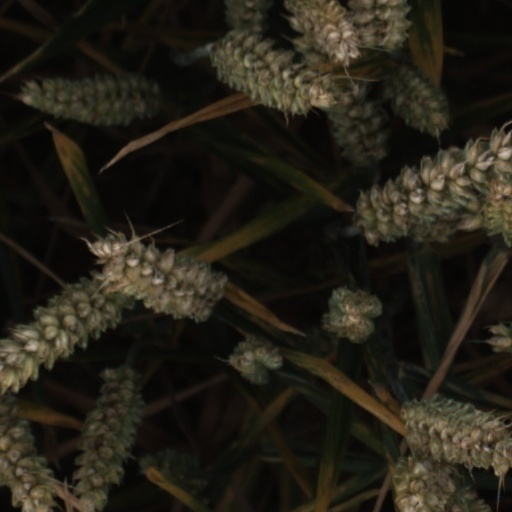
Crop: wheat